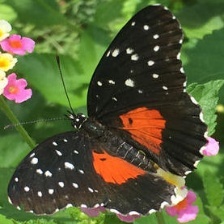
Species: CRIMSON PATCH